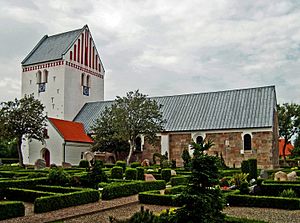
Vrensted Kirke
Vrensted Kirke set fra sydøst
fra sydøst
Vrensted Kirke er en kirke i Vrensted Sogn i Hjørring Kommune i Vendsyssel. Indtil kommunalreformen i 1970 lå det i Børglum Herred.